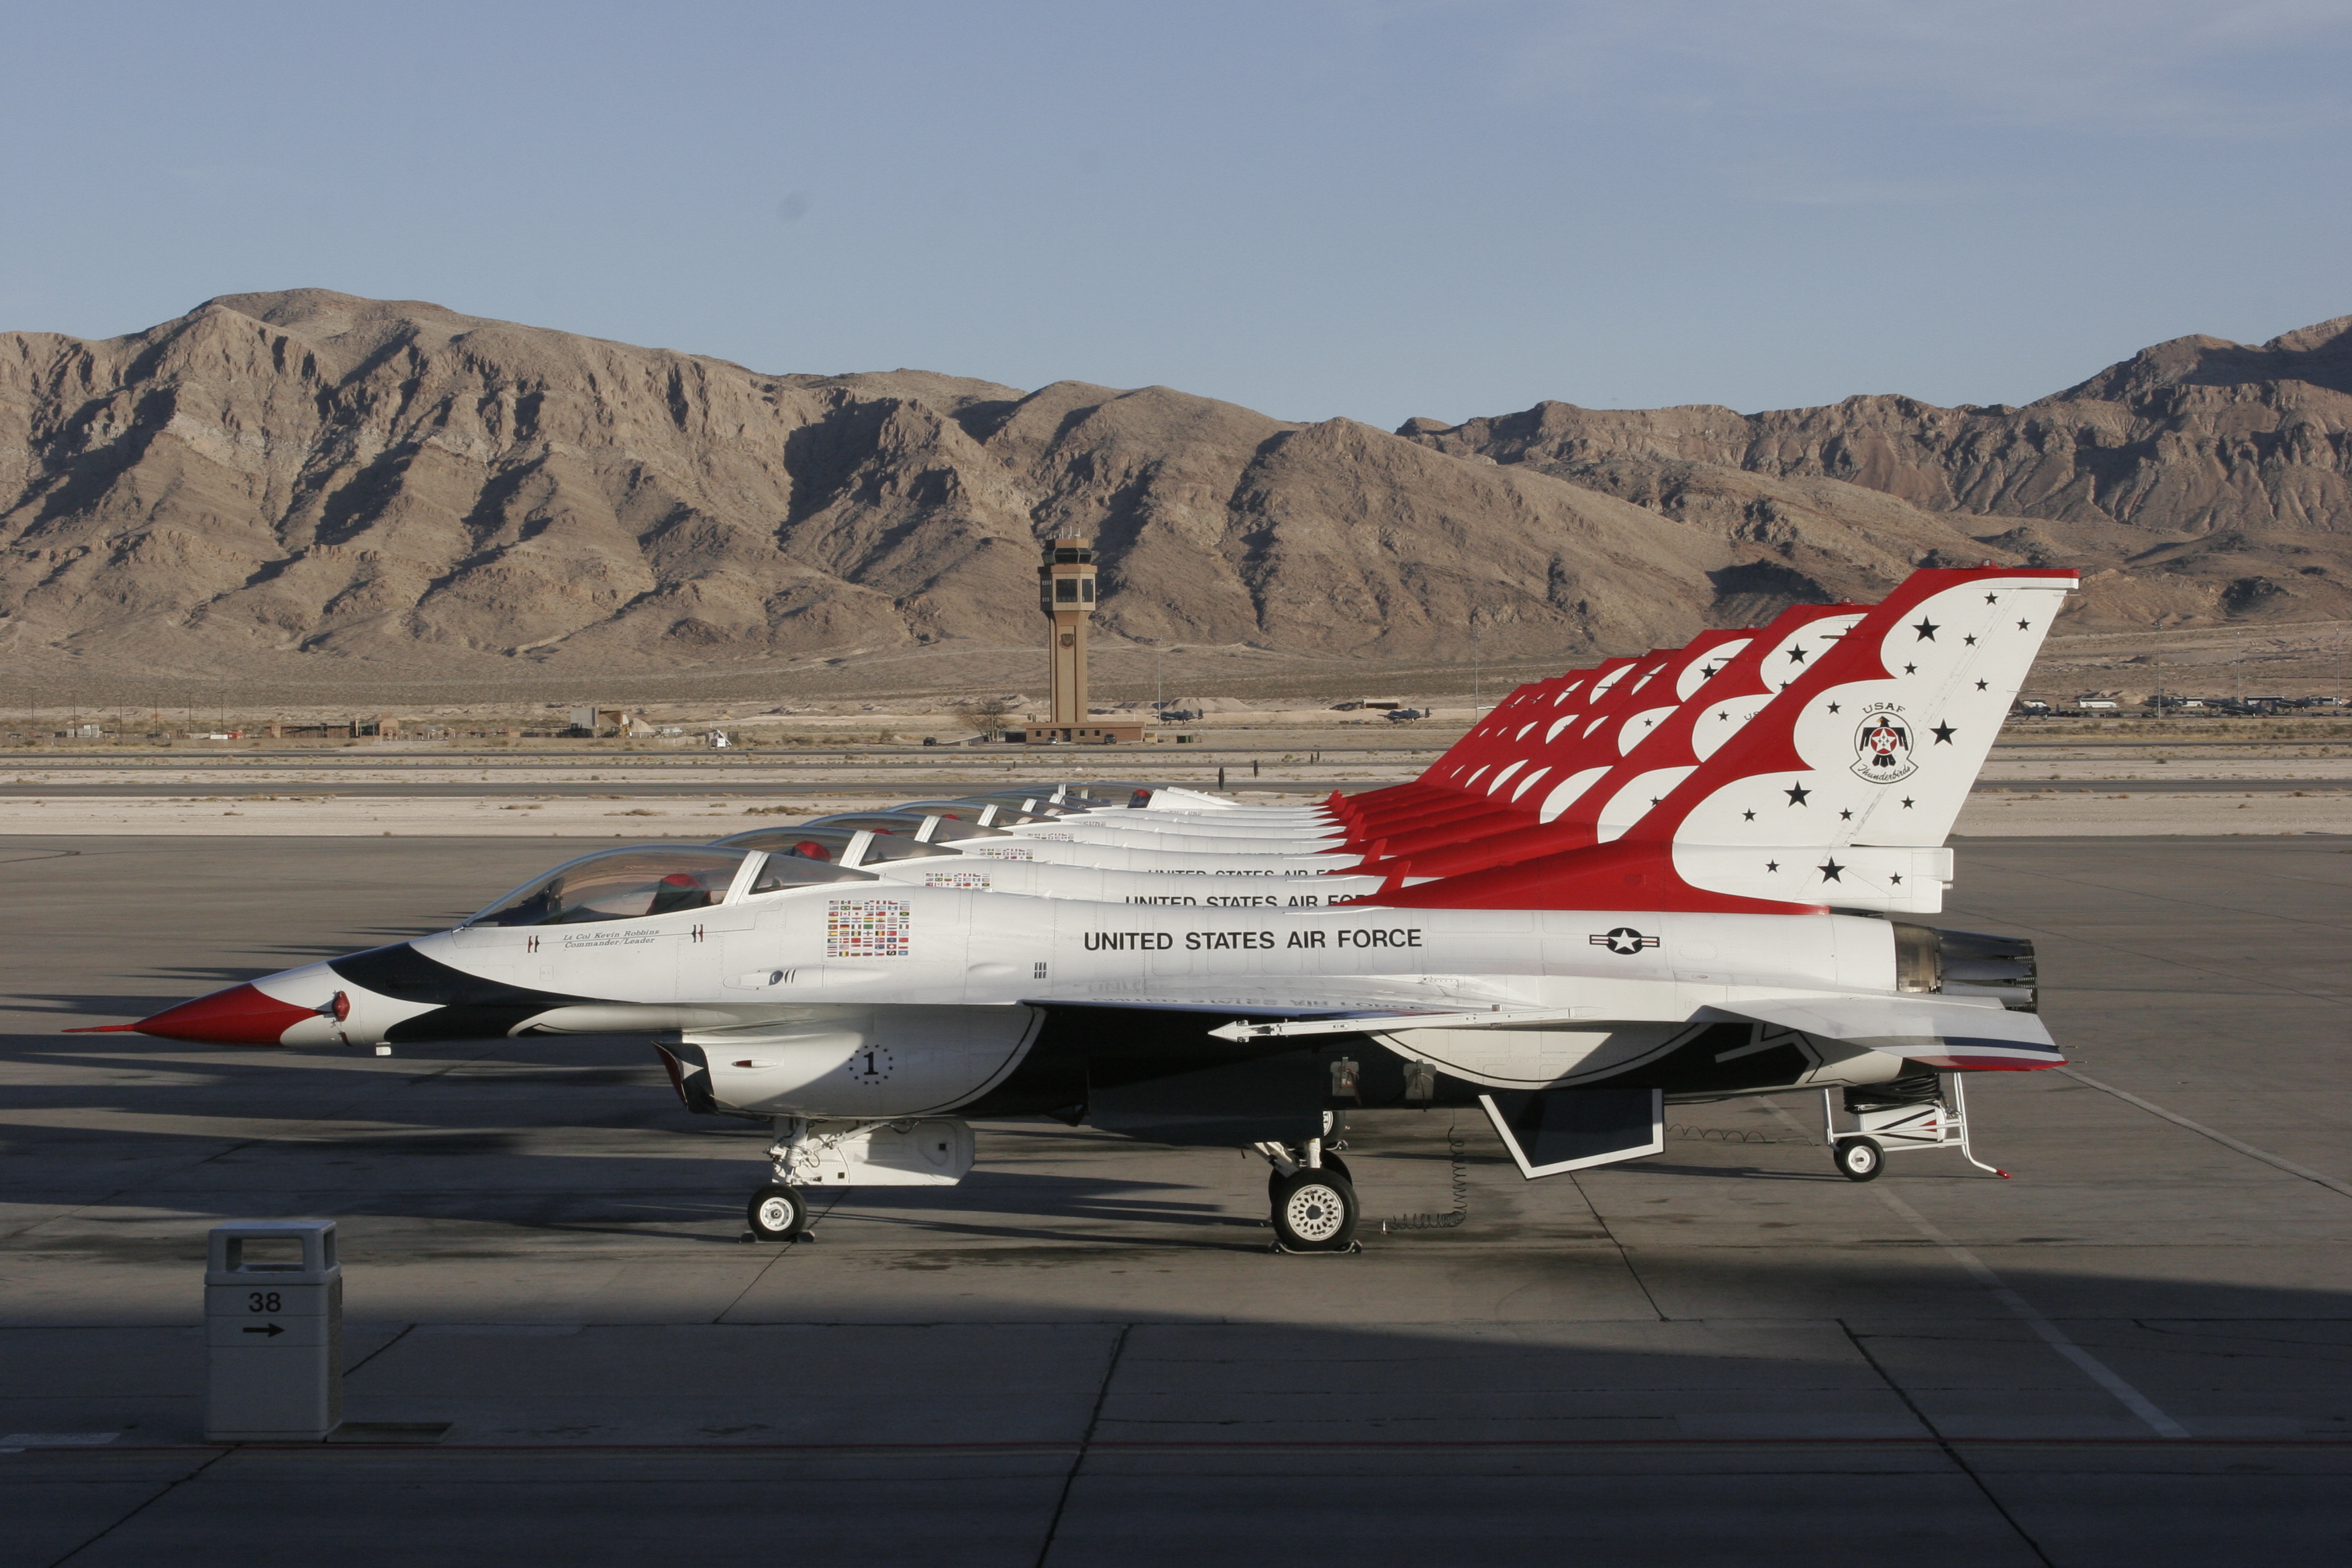
airplane, aircraft, airline, aviation, airliner, air force, jet aircraft, flap, fighter aircraft, military aircraft, aerospace engineering